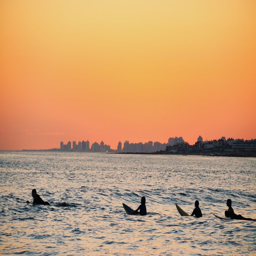
an applause for another beautiful sunset .